Michael Light

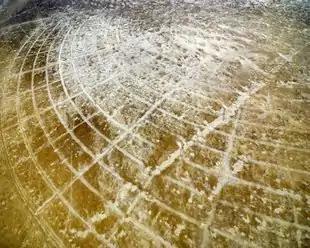
Michael Light, "Black Rock City in June, Looking Southeast, Pleistocene Lake Lahontan, Gerlach, Nevada", 2018.

Light's aerial work is largely contained within his ongoing, multi-series "Some Dry Space: An Inhabited West" project, which includes exhibitions of large-format, limited-edition, hand-made books (often displayed on tripods) and prints, as well as four published books. Often shot low to the ground from vertiginous, tilted angles, these images examine the scars created by intensive strip mining and industrialization, urbanization, land development and human movement. Light chooses mainly western locales—the urban sprawl of Los Angeles, Utah's Bingham Canyon Mine (the largest man-made excavation), ex-urban luxury housing developments outside Phoenix and Las Vegas, and the Great Basin desert—for their aridness and lack of vegetation, which allow unobscured views of human impacts. Critics have described the series as balanced between surreal beauty and unmerciful depiction, offering elegies that "entomb the information by which we will be judged in the future" and a "metaphor for the shock-and-awe violence characterizing American frontiers past, present, and future."